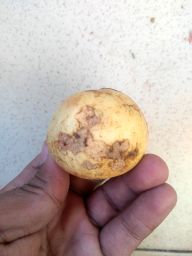
Fruit: Guava
Quality: Bad